Cléo from 5 to 7

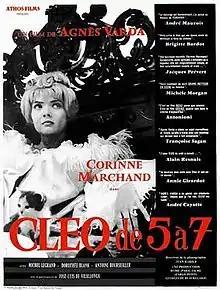
Theatrical release poster

Cléo from 5 to 7 is a 1962 French New Wave drama film written and directed by Agnès Varda. It follows Florence (Corinne Marchand), a young singer known professionally as "Cléo Victoire", from 5 p.m. until 6:30 p.m. on June 21, as she waits to hear the results of a biopsy that will possibly confirm a diagnosis of stomach cancer. The supporting cast includes Antoine Bourseiller, Dominique Davray, and Dorothée Blank, and composer Michel Legrand, who wrote the film's score, plays Bob, a composer and pianist. "Les fiancés du pont MacDonald", a silent short film directed by Varda that Cléo watches at a theater, features a cast composed of several New Wave figures, among them Jean-Luc Godard, Anna Karina, Eddie Constantine, Sami Frey, and Jean-Claude Brialy.